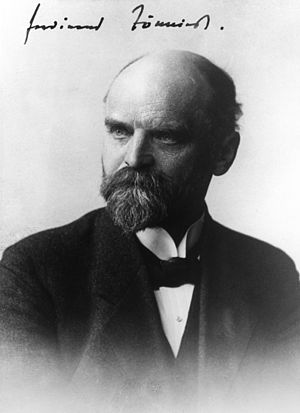
Ferdinand Tönnies
Ferdinand Tönnies var en tysk sociolog og filosof.